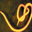
Label: worm